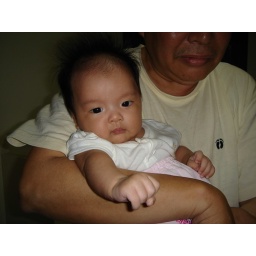
My Grandpa offers me the best seat in the house